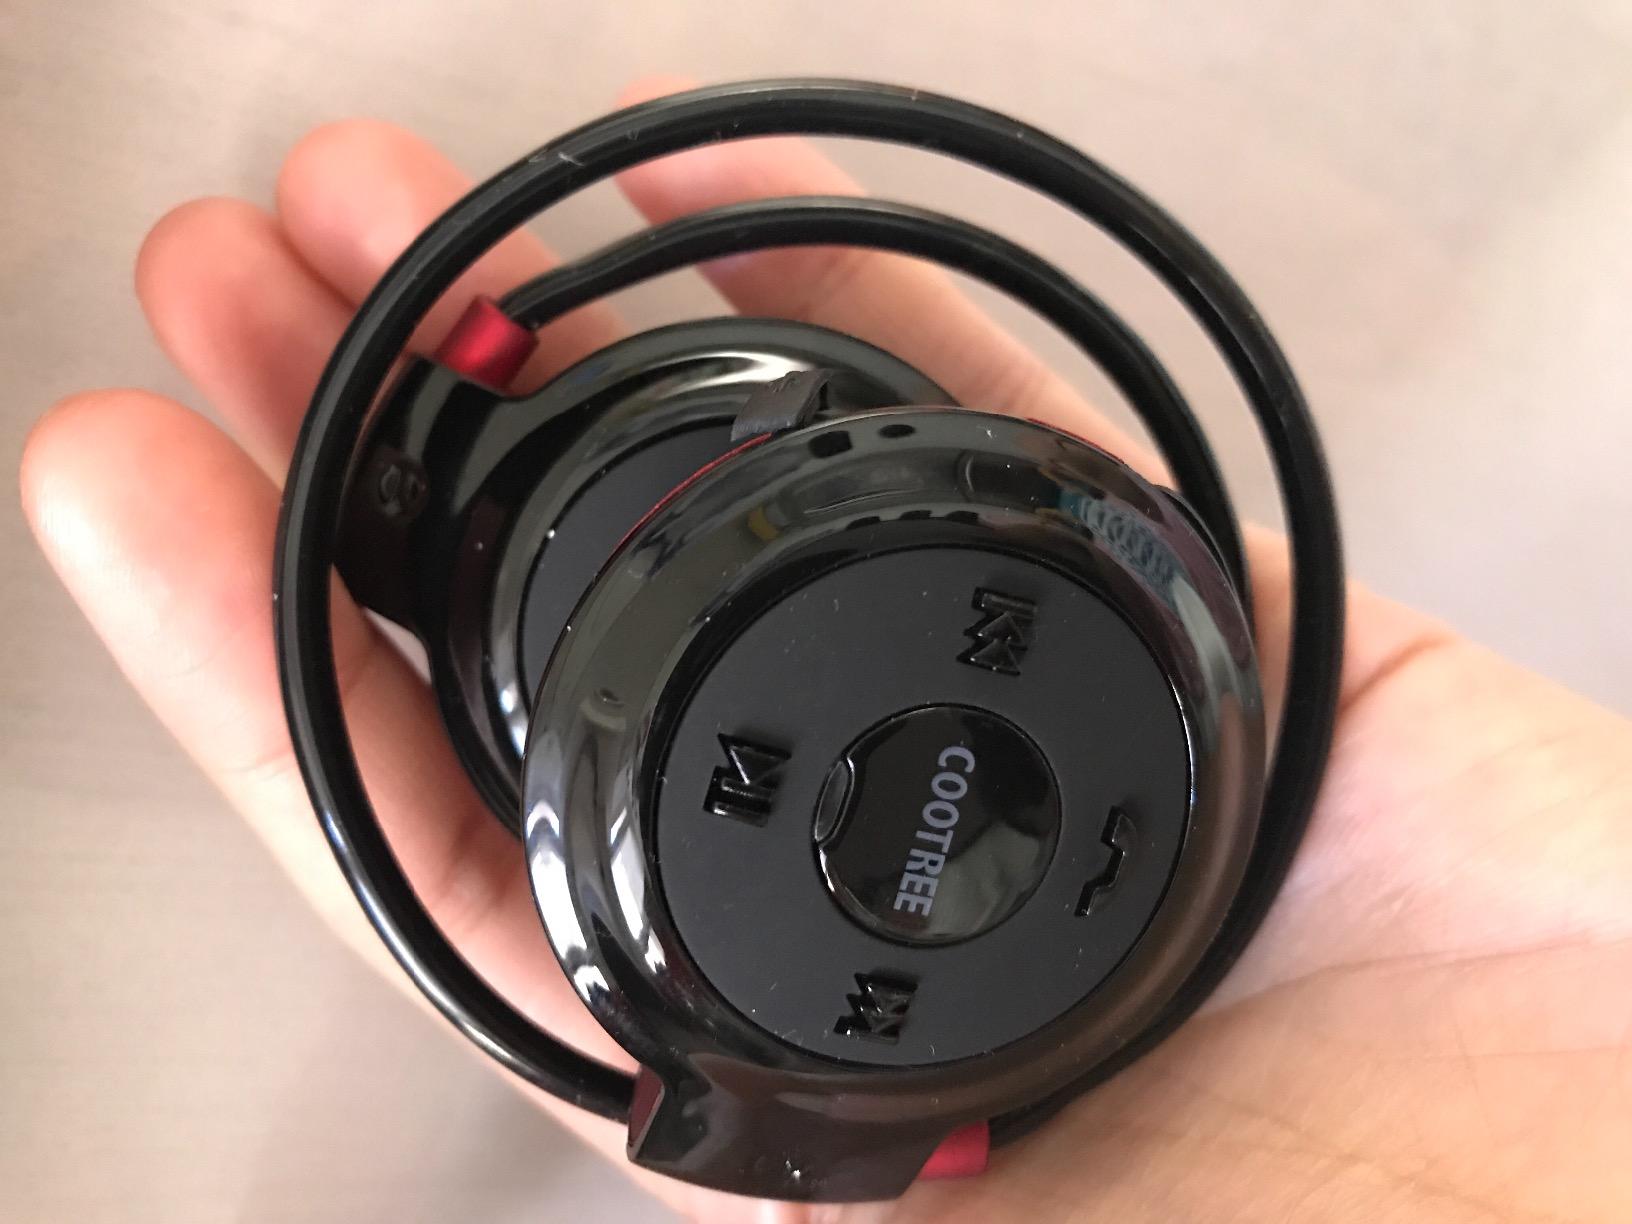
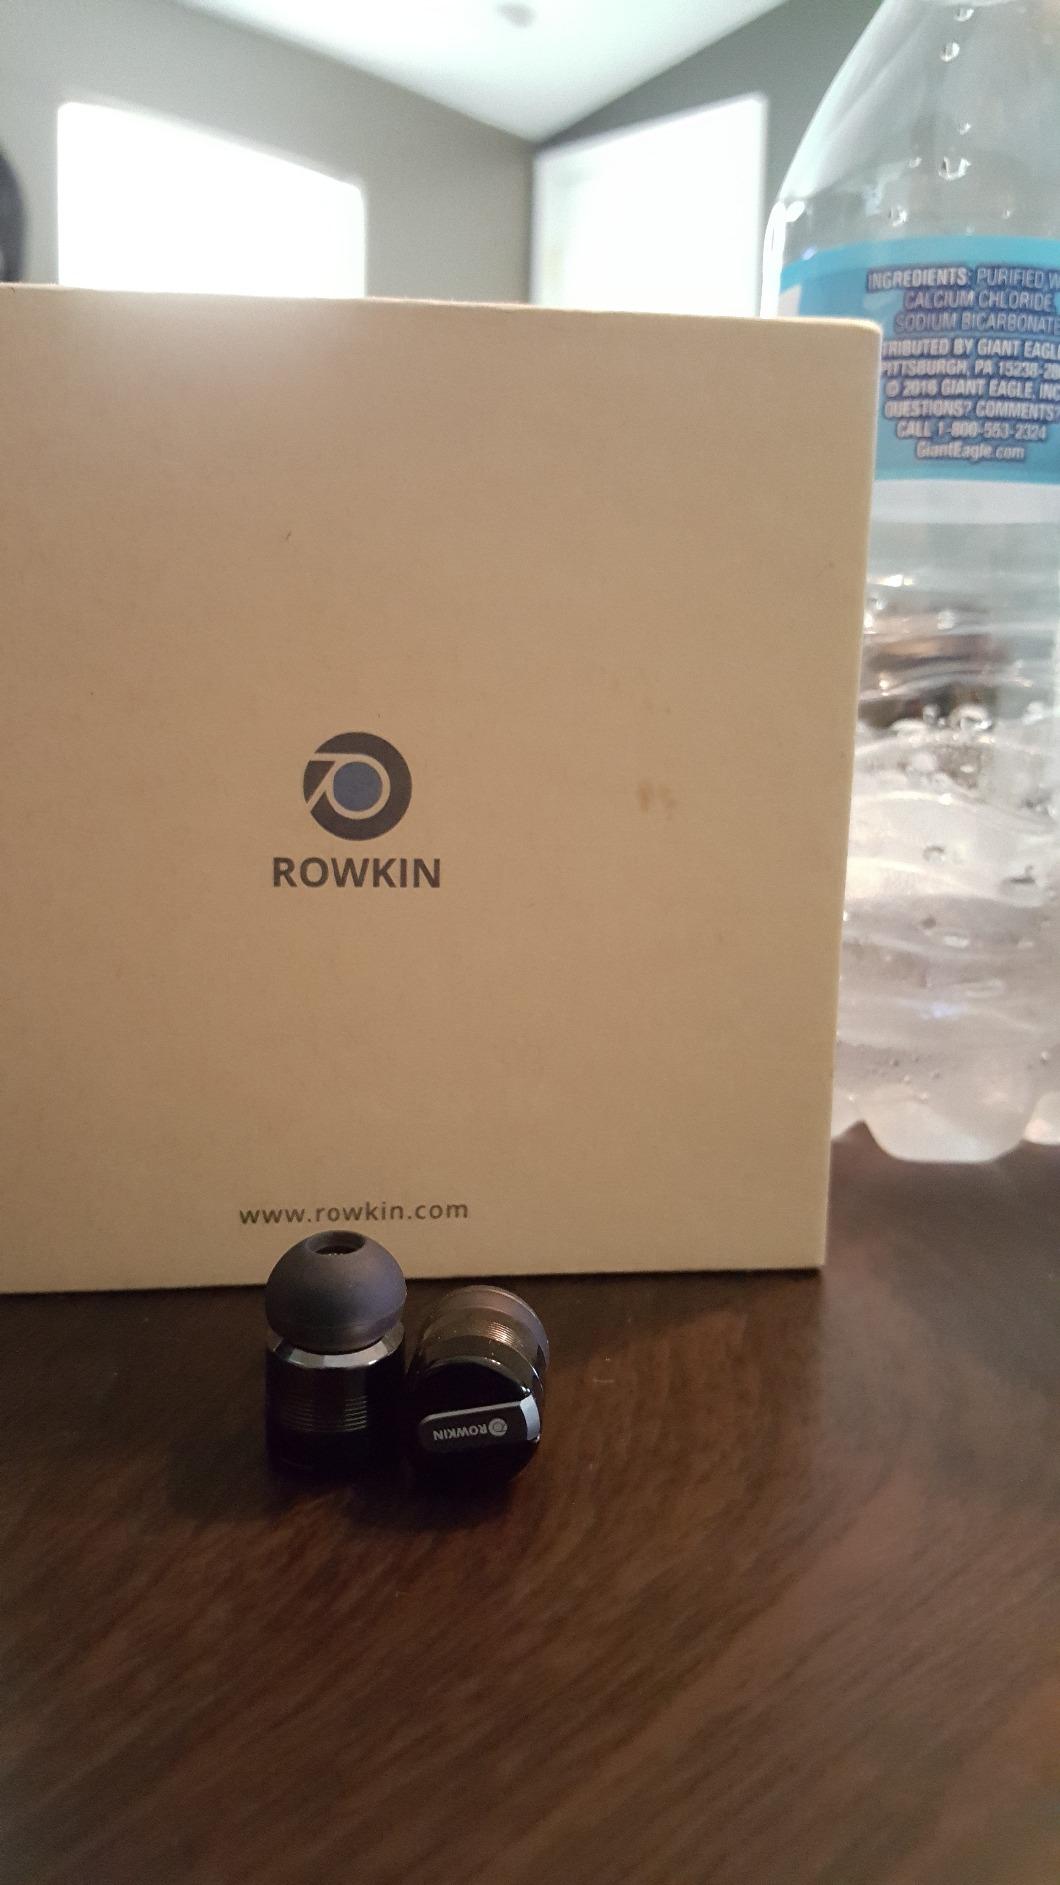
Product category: headphones
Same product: no